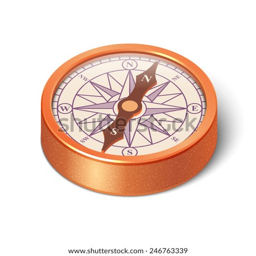
isolated realistic golden color metallic compass icon on a white background .